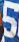
Number: 5